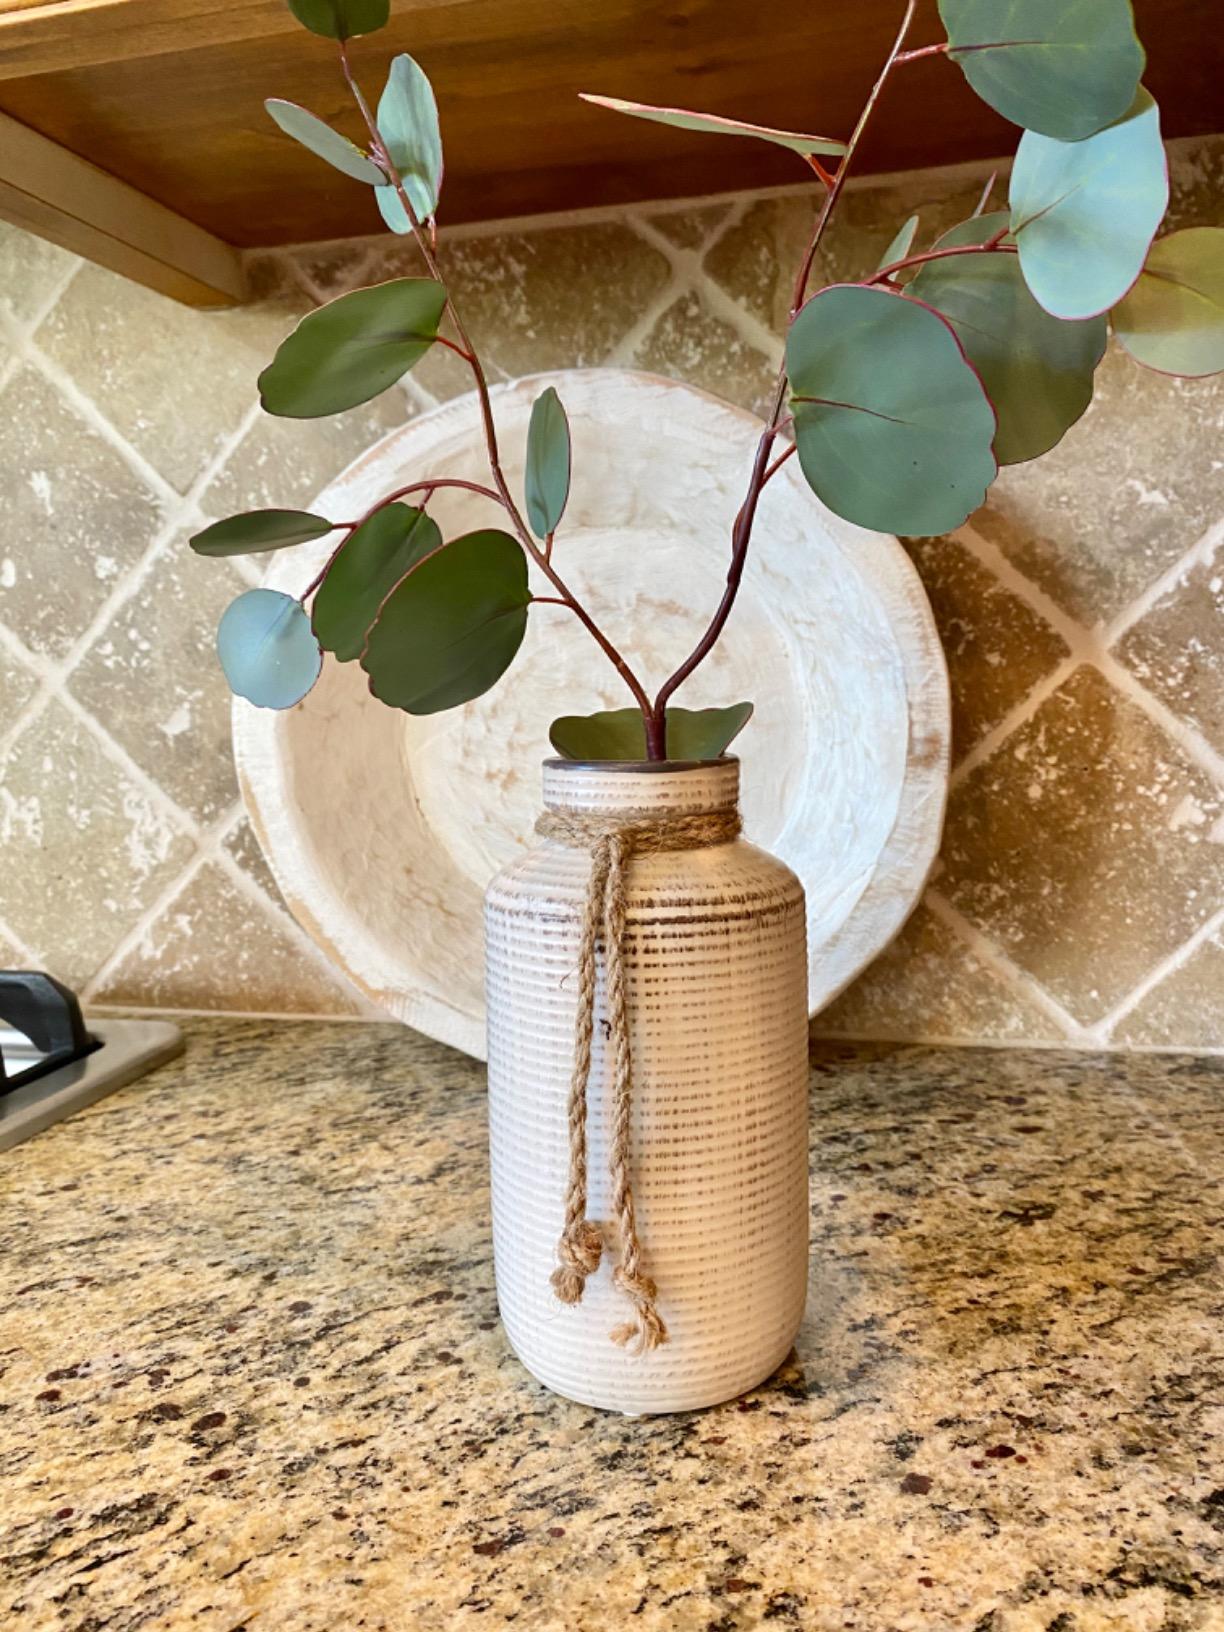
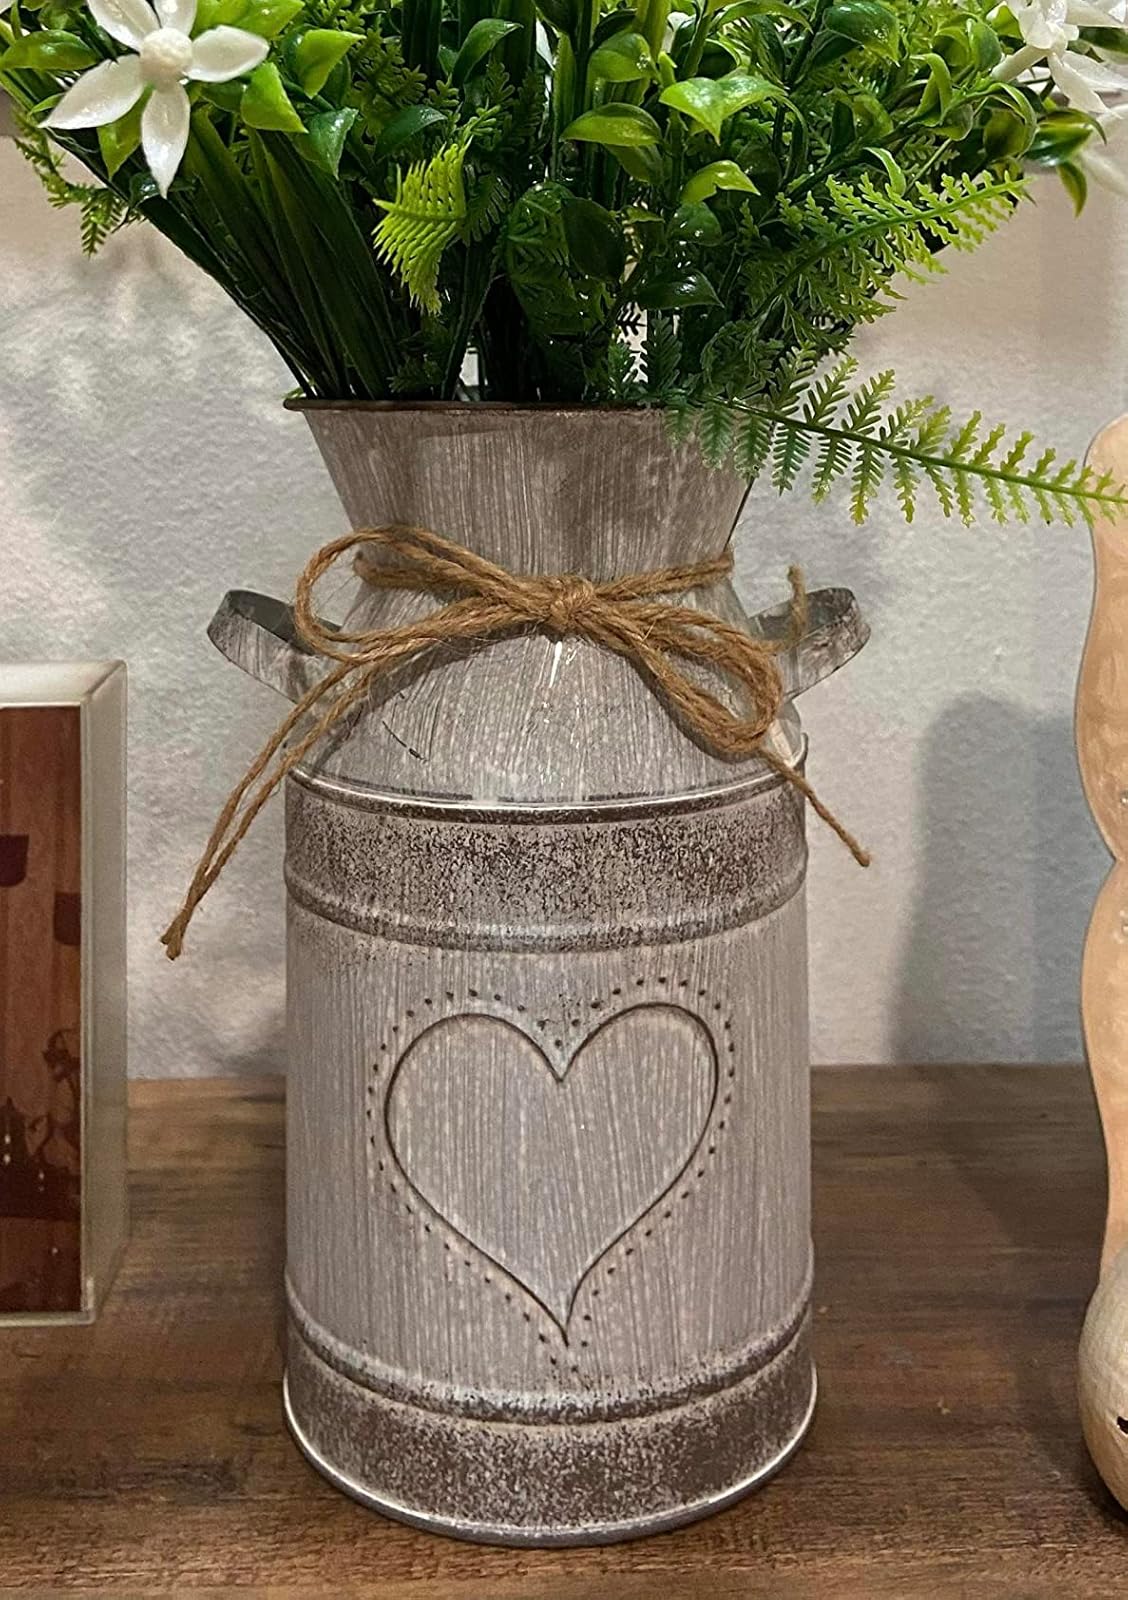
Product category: vase
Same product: no